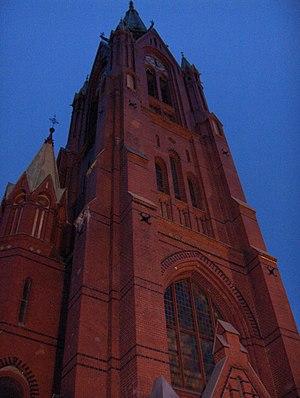
L'église Saint-Jean est une des églises de Bergen, en Norvège. Elle se trouve sur les hauteurs du sud du centre ville, dans le prolongement de Torget et Torgallmenningen, qui sont respectivement un des fronts de mer de la ville avec le marché aux poissons, ainsi que la place centrale et commerciale. Elle est à deux pas de l'université de Bergen, et du Naturhistmuseum.